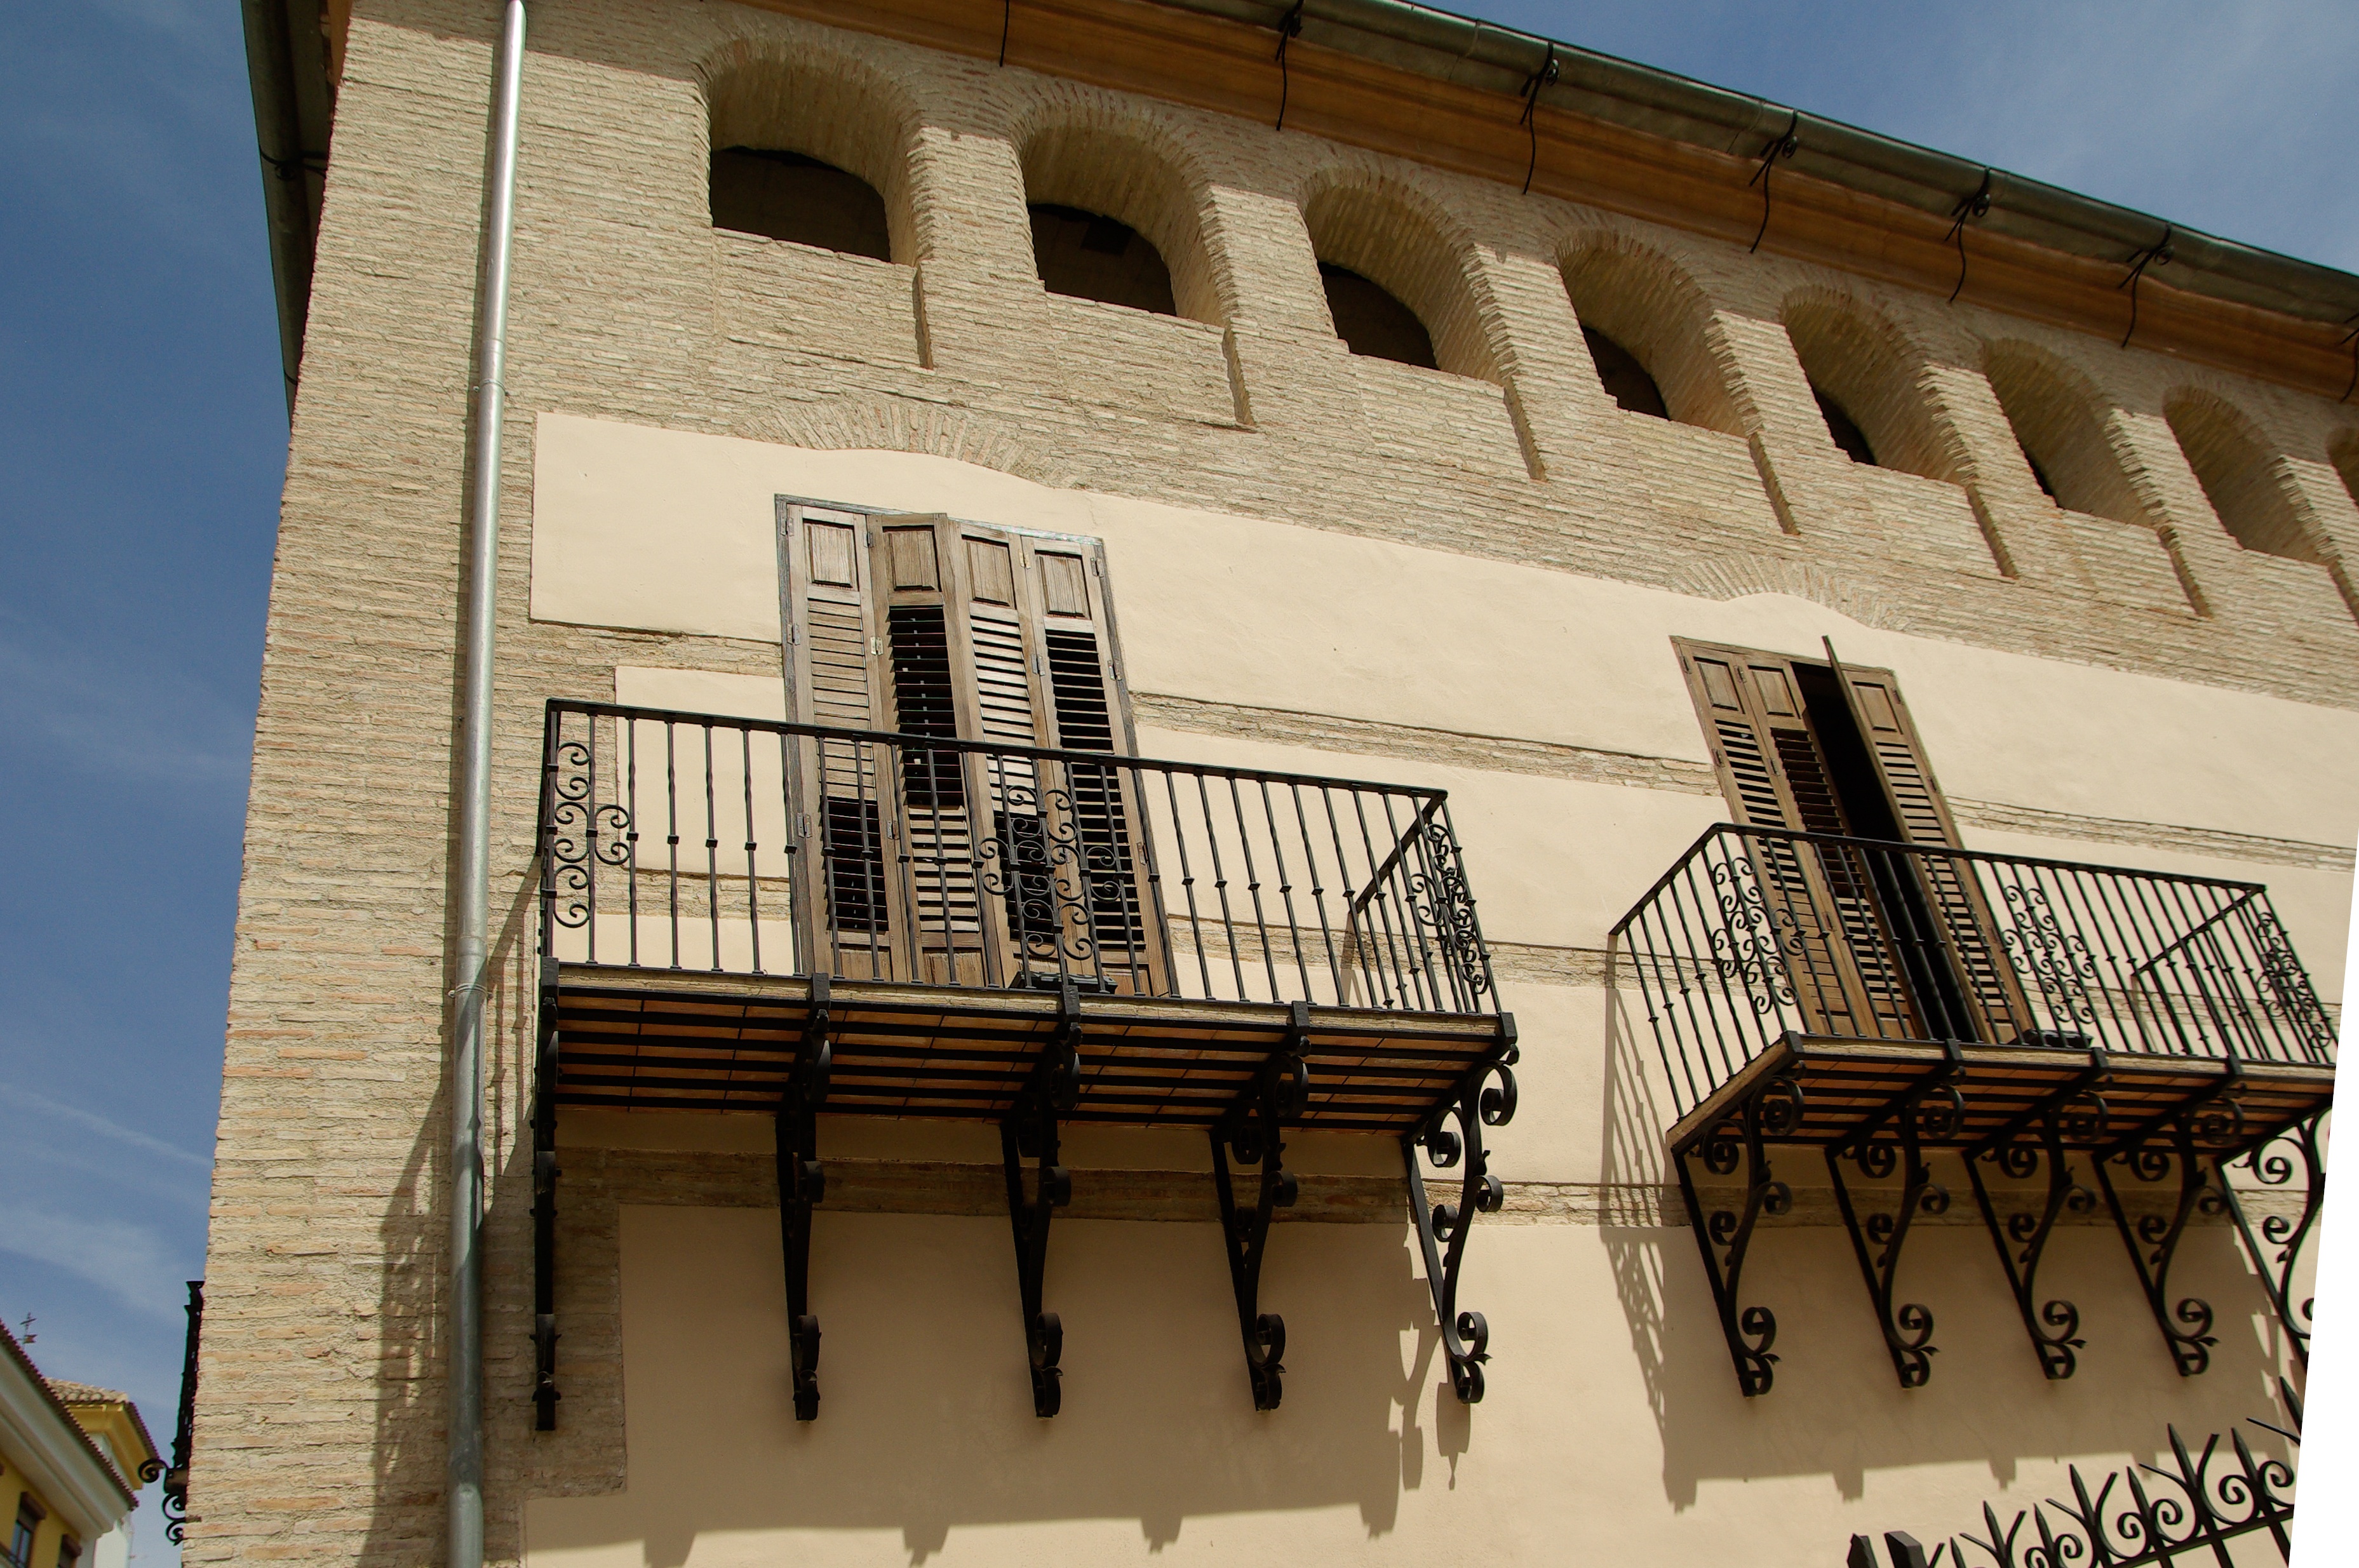
architecture, wood, house, balcony, facade, interior design, spain, shutters, balconies, andalusia, window covering, lorca